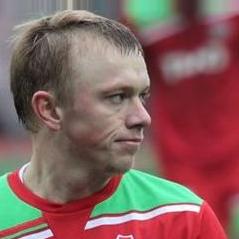
Age: 27